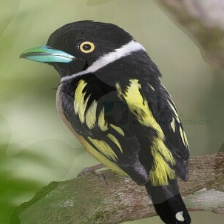
Species: BLACK AND YELLOW BROADBILL
Scientific name: EURYLAIMUS OCHROMALUS